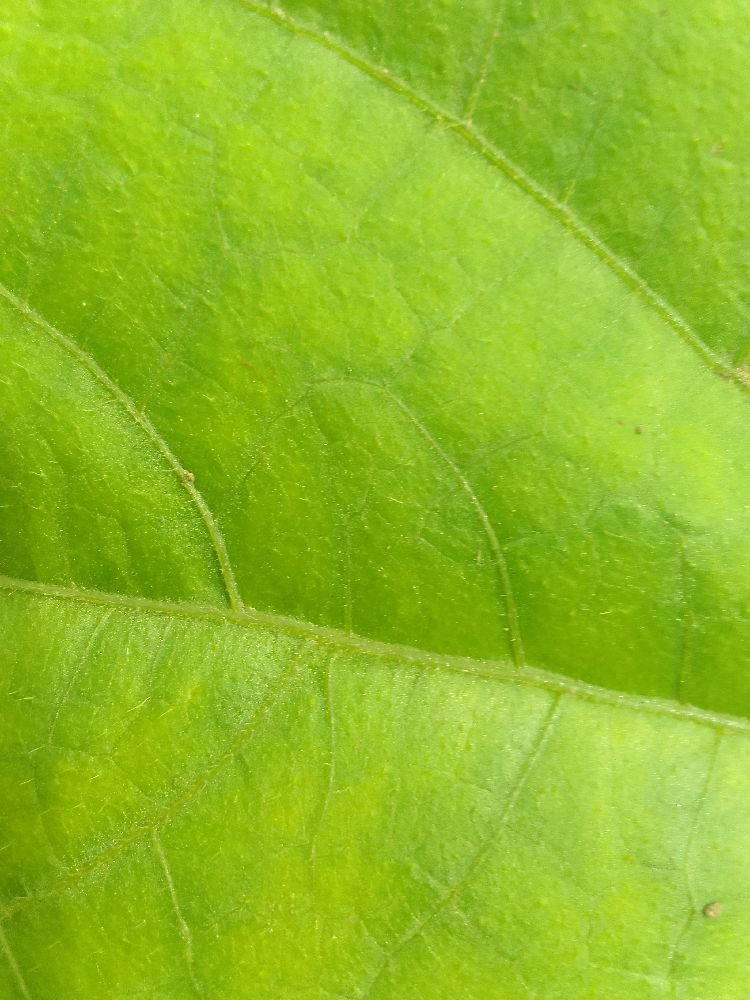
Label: healthy